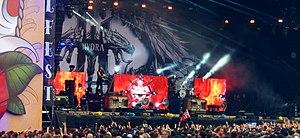
Martijn Spierenburg au Hellfest 2016
Martijn Spierenburg est le joueur de clavier du groupe Within Temptation.